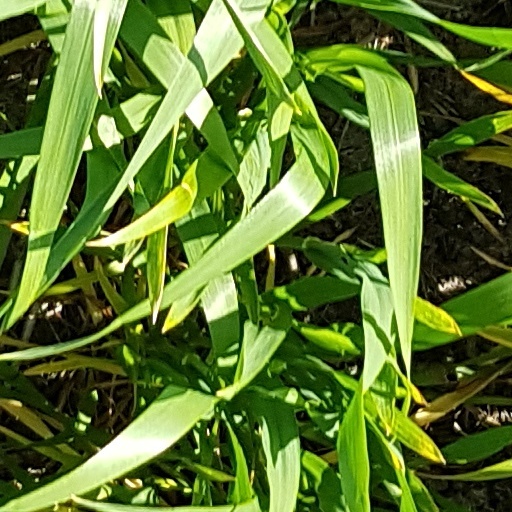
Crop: wheat